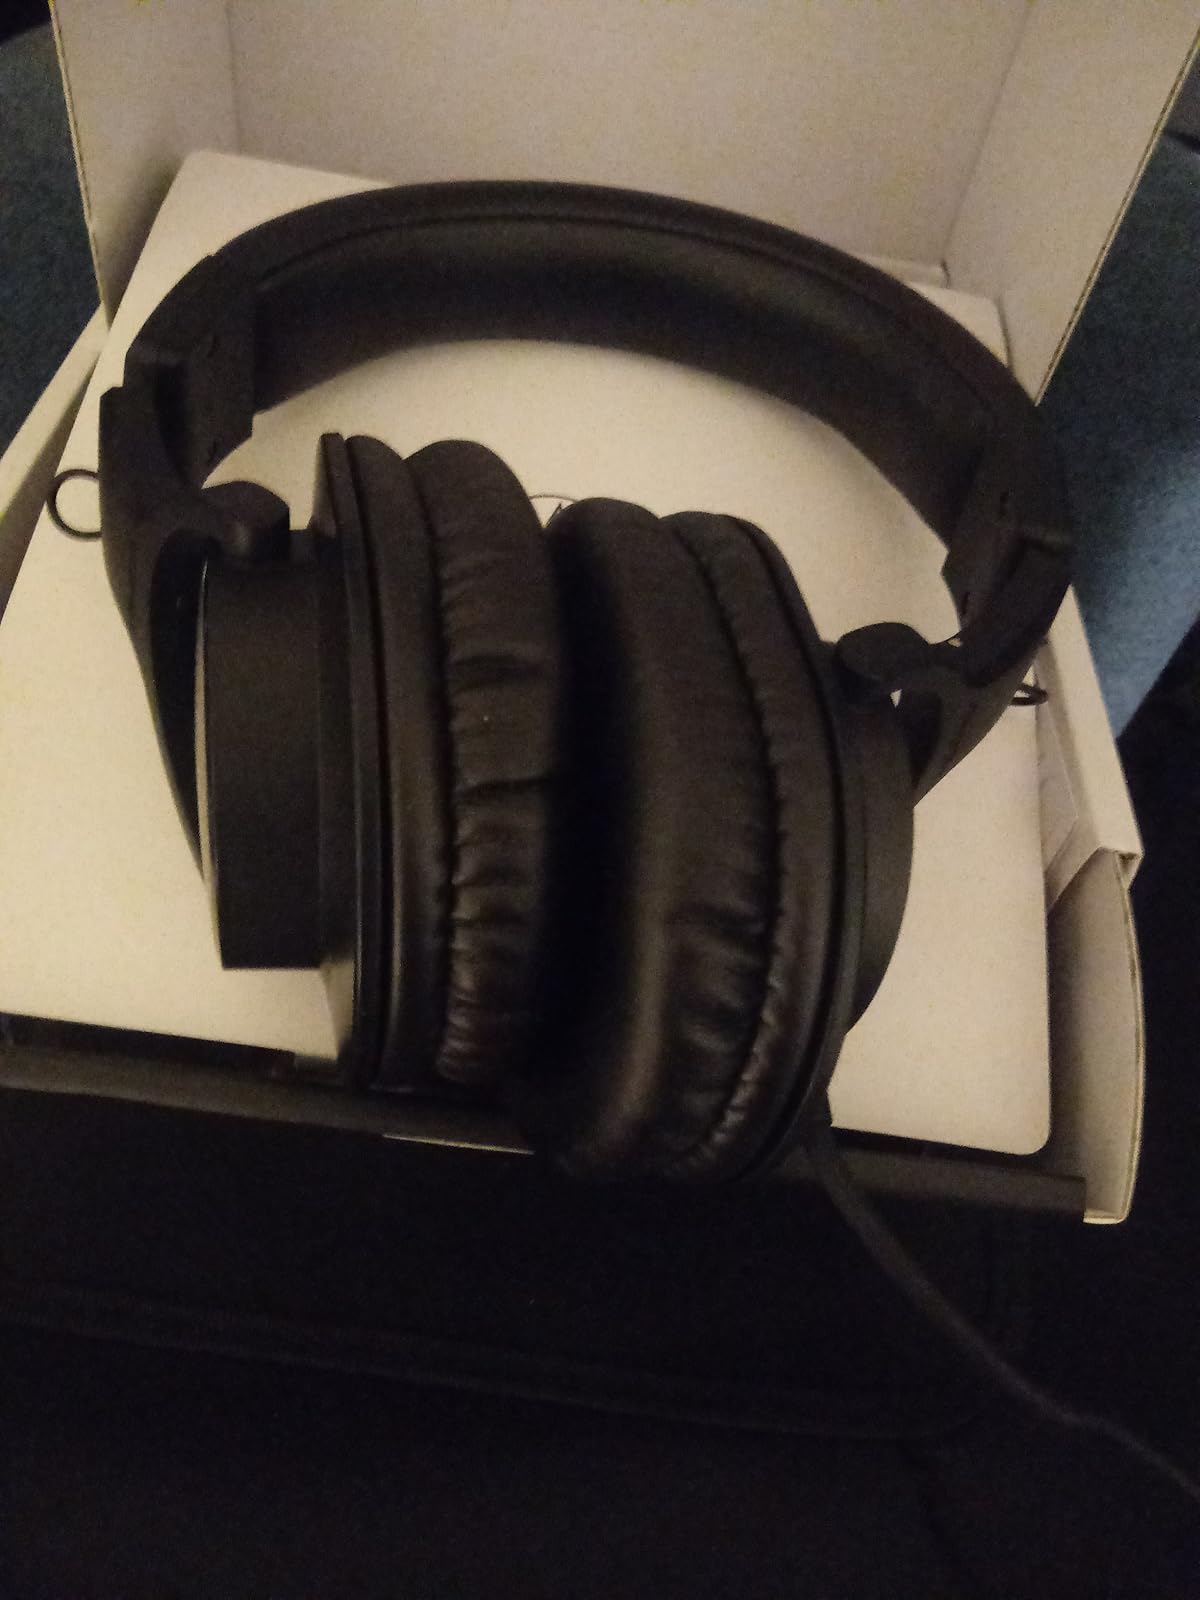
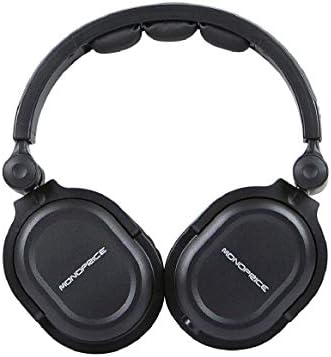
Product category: headphones
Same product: no